Chilean nationalism

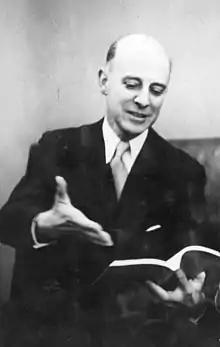
Jaime Eyzaguirre, main author of the Hispanic movement within Chilean nationalism.

Chilean nationalist ideas arose in the context of the political and economic crisis at the start of the 20th century, when a group of intellectuals tried to find a way out of the crisis by appealing to industrial development, authoritarian policies, ethnonational identity, economic protection and strong opposition to political and economic liberalism.